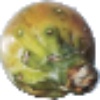
Label: Cactus fruit 1